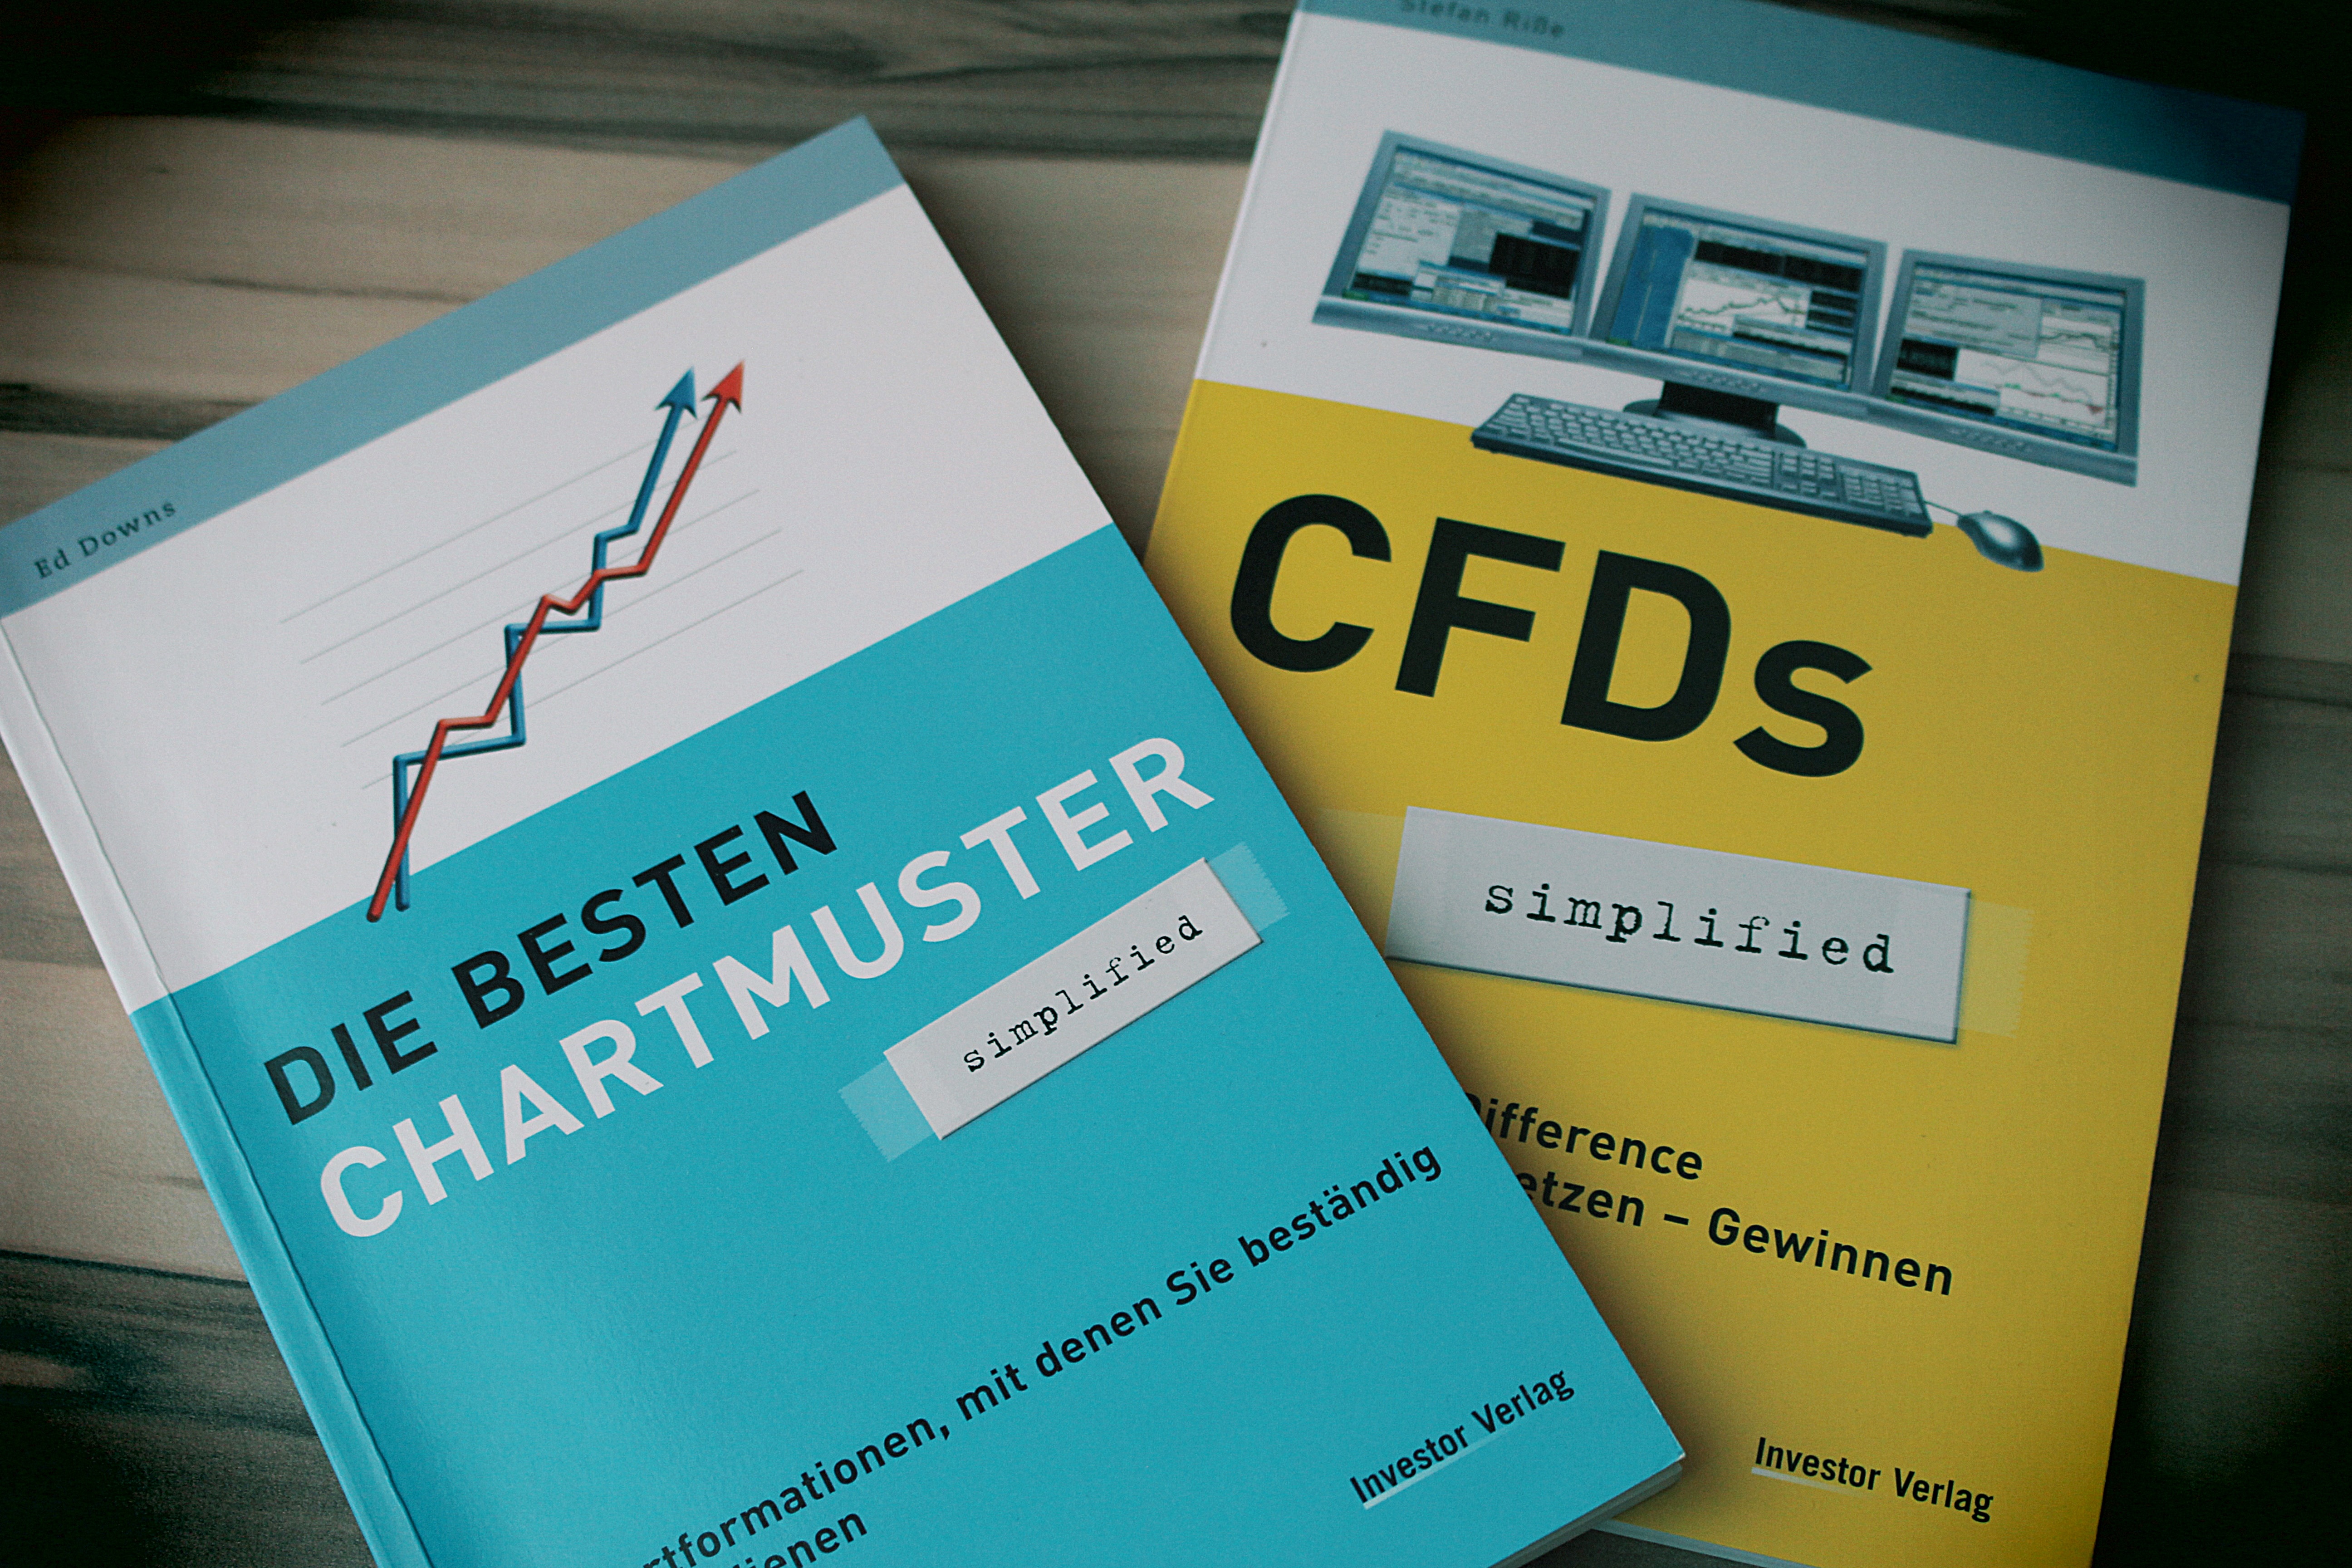
advertising, brand, product, font, design, books, text, document, content, graphic design, professional reading, tradingbuecher